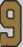
Number: 9